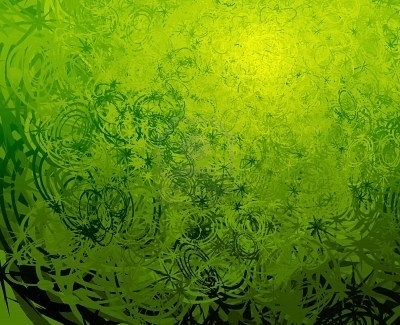
Texture: swirly